Bellou-le-Trichard

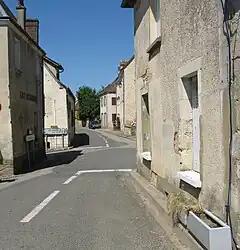
A street in Bellou-le-Trichard

Bellou-le-Trichard is a commune in the Orne department in northwestern France.